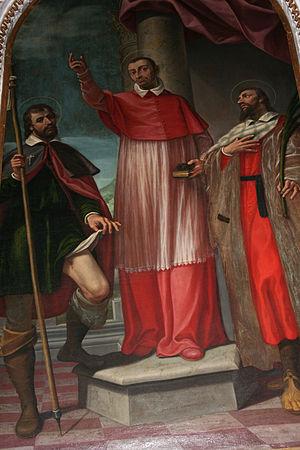
Giovanni Paolo Cavagna ou Gian Paolo Cavagna, né en 1556 à Bergame, en Lombardie, et mort le 20 mai 1627 dans cette même ville, est un peintre italien baroque, qui a été actif à la fin du XVIᵉ et au début du XVIIᵉ siècle.